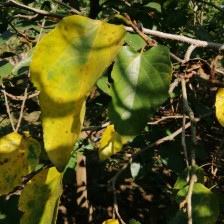
Variety: WhiteKing